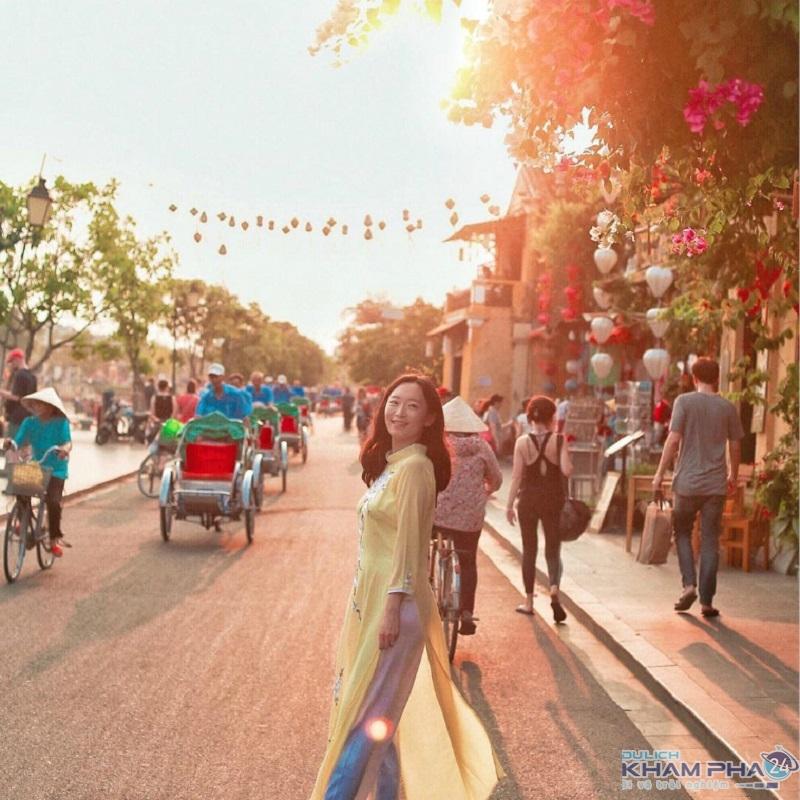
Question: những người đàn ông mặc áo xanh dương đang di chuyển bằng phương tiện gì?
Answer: bằng xe xích lô